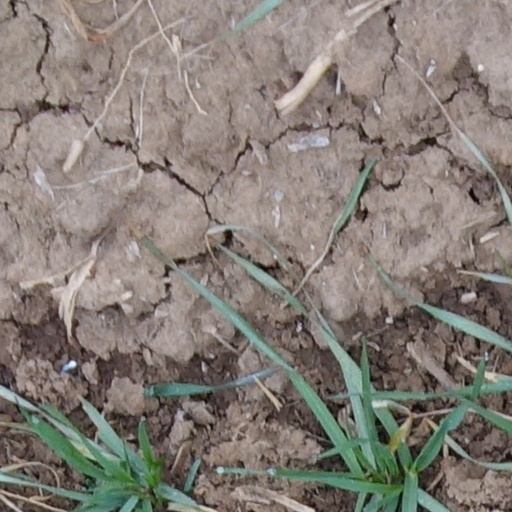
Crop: wheat